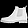
Label: Ankle boot